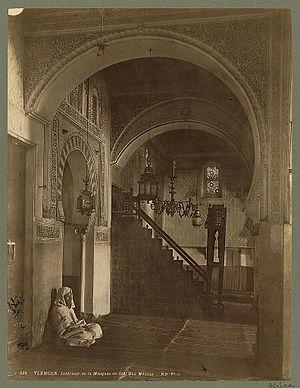
Tlemcen. Intérieur de la mosquée de Sidi Bou Médine
La période dite de l’Algérie française, ou de l’Algérie coloniale, va, dans l'histoire de l'Algérie, de 1830, avec la prise d'Alger, à 1962, avec l'indépendance du pays. Cette période est parfois aussi désignée, dans son ensemble, comme celle de la colonisation, de la présence ou de l'occupation française de l'Algérie.
La mosquée Sidi Boumediene est une mosquée située dans le quartier d'El Eubbad à Tlemcen, construite en 1339 par le sultan mérinide Abou l'Hassan Ali comme annexe au mausolée de Sidi Boumediene.